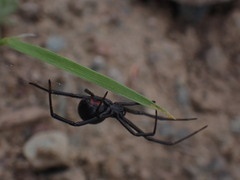
Species: Lactrodectus_hesperus